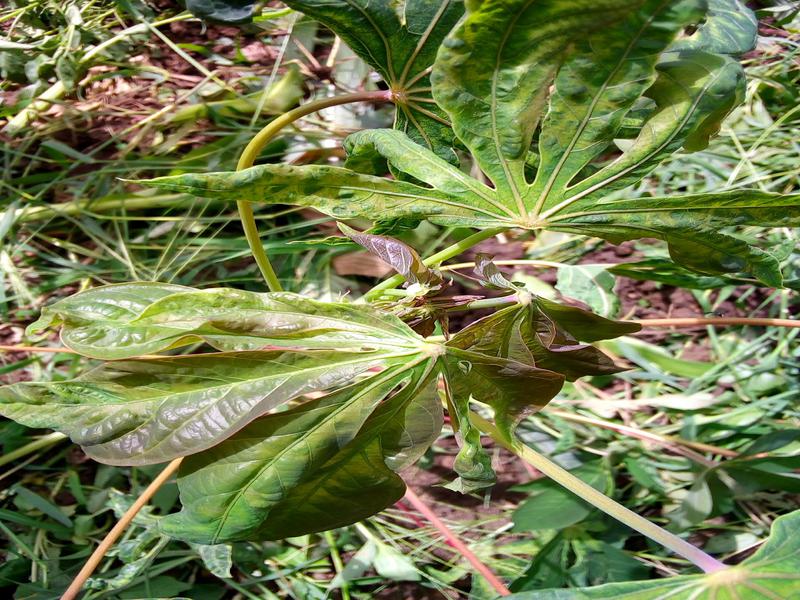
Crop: cassava
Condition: mosaic_disease